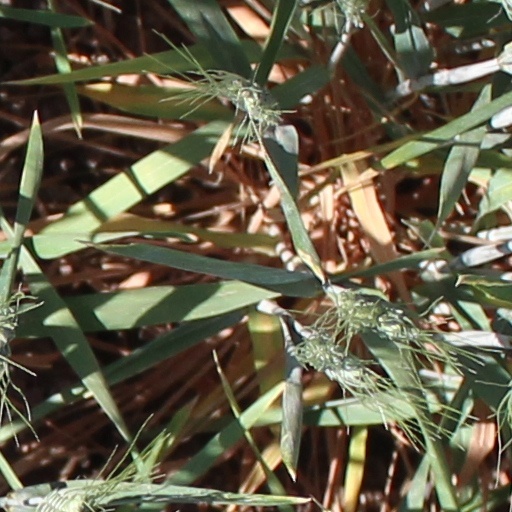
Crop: wheat